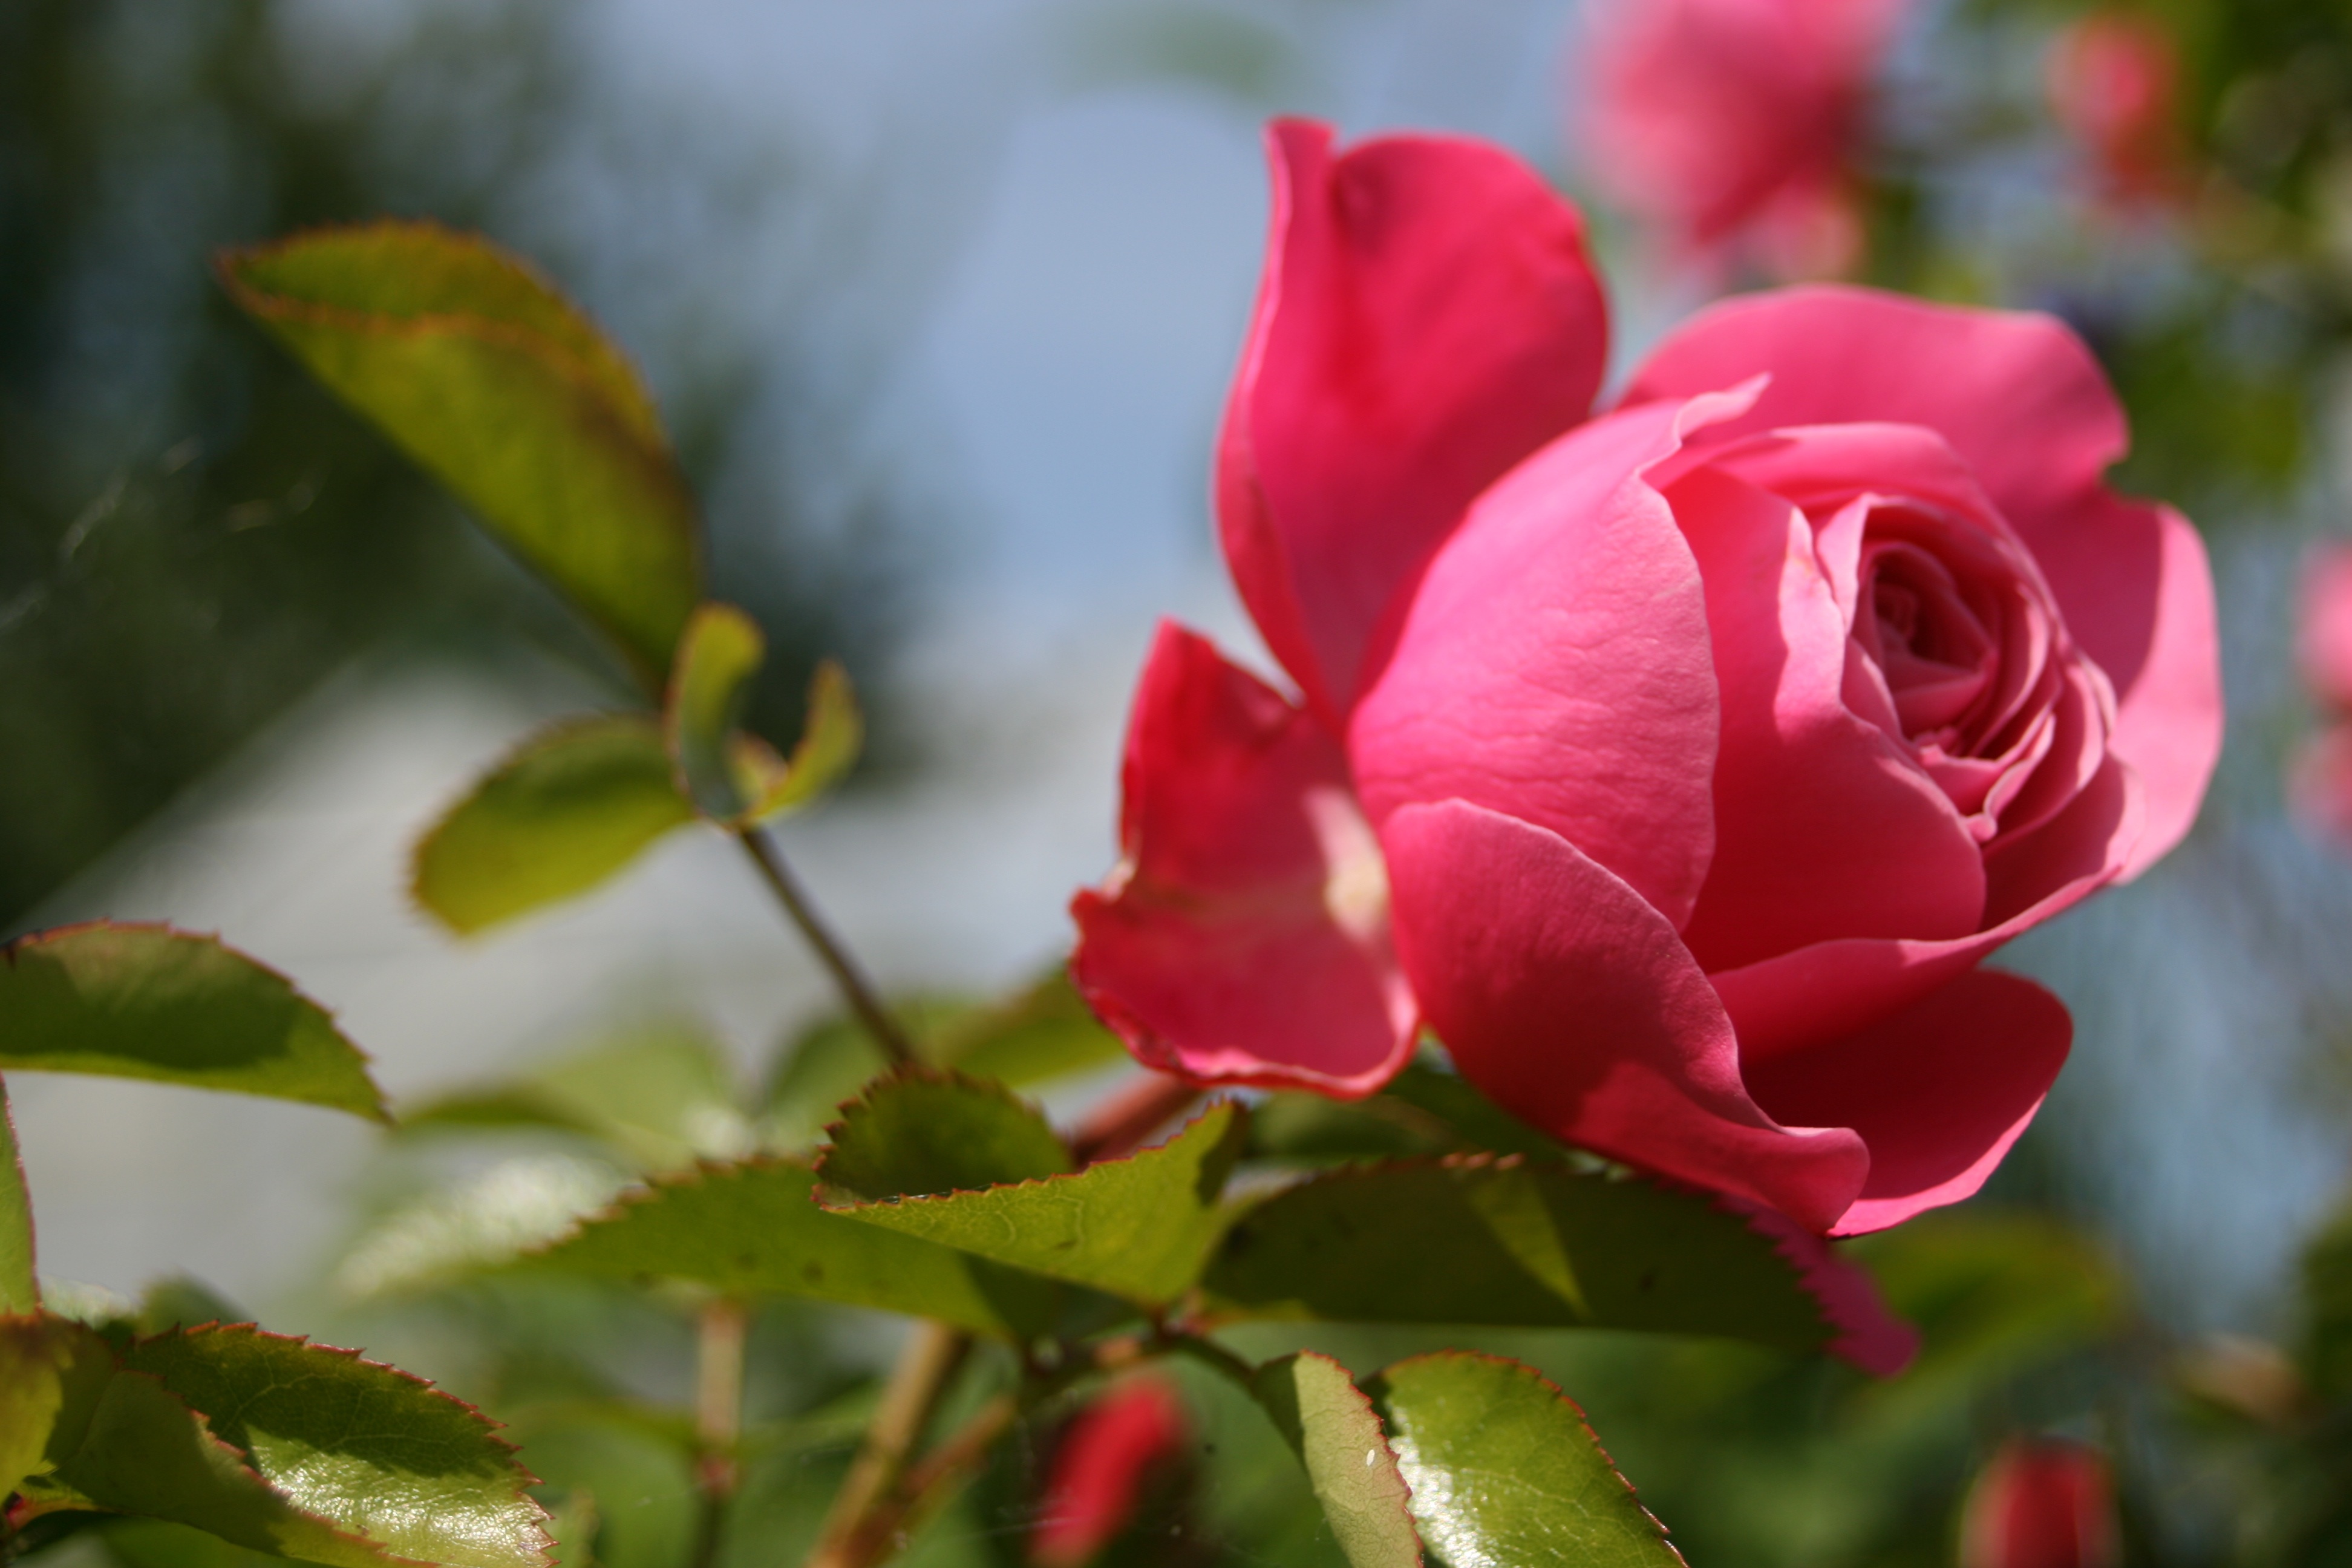
blossom, plant, leaf, flower, petal, love, rose, red, botany, garden, pink, flora, petals, shrub, bud, floribunda, macro photography, color pink, flowering plant, garden roses, rose family, land plant, rose order